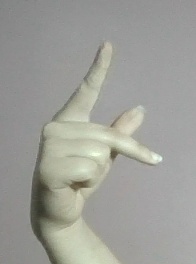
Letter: dha